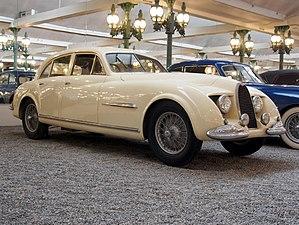
Cette liste présente les véhicules automobiles protégés au titre des monuments historiques en France.